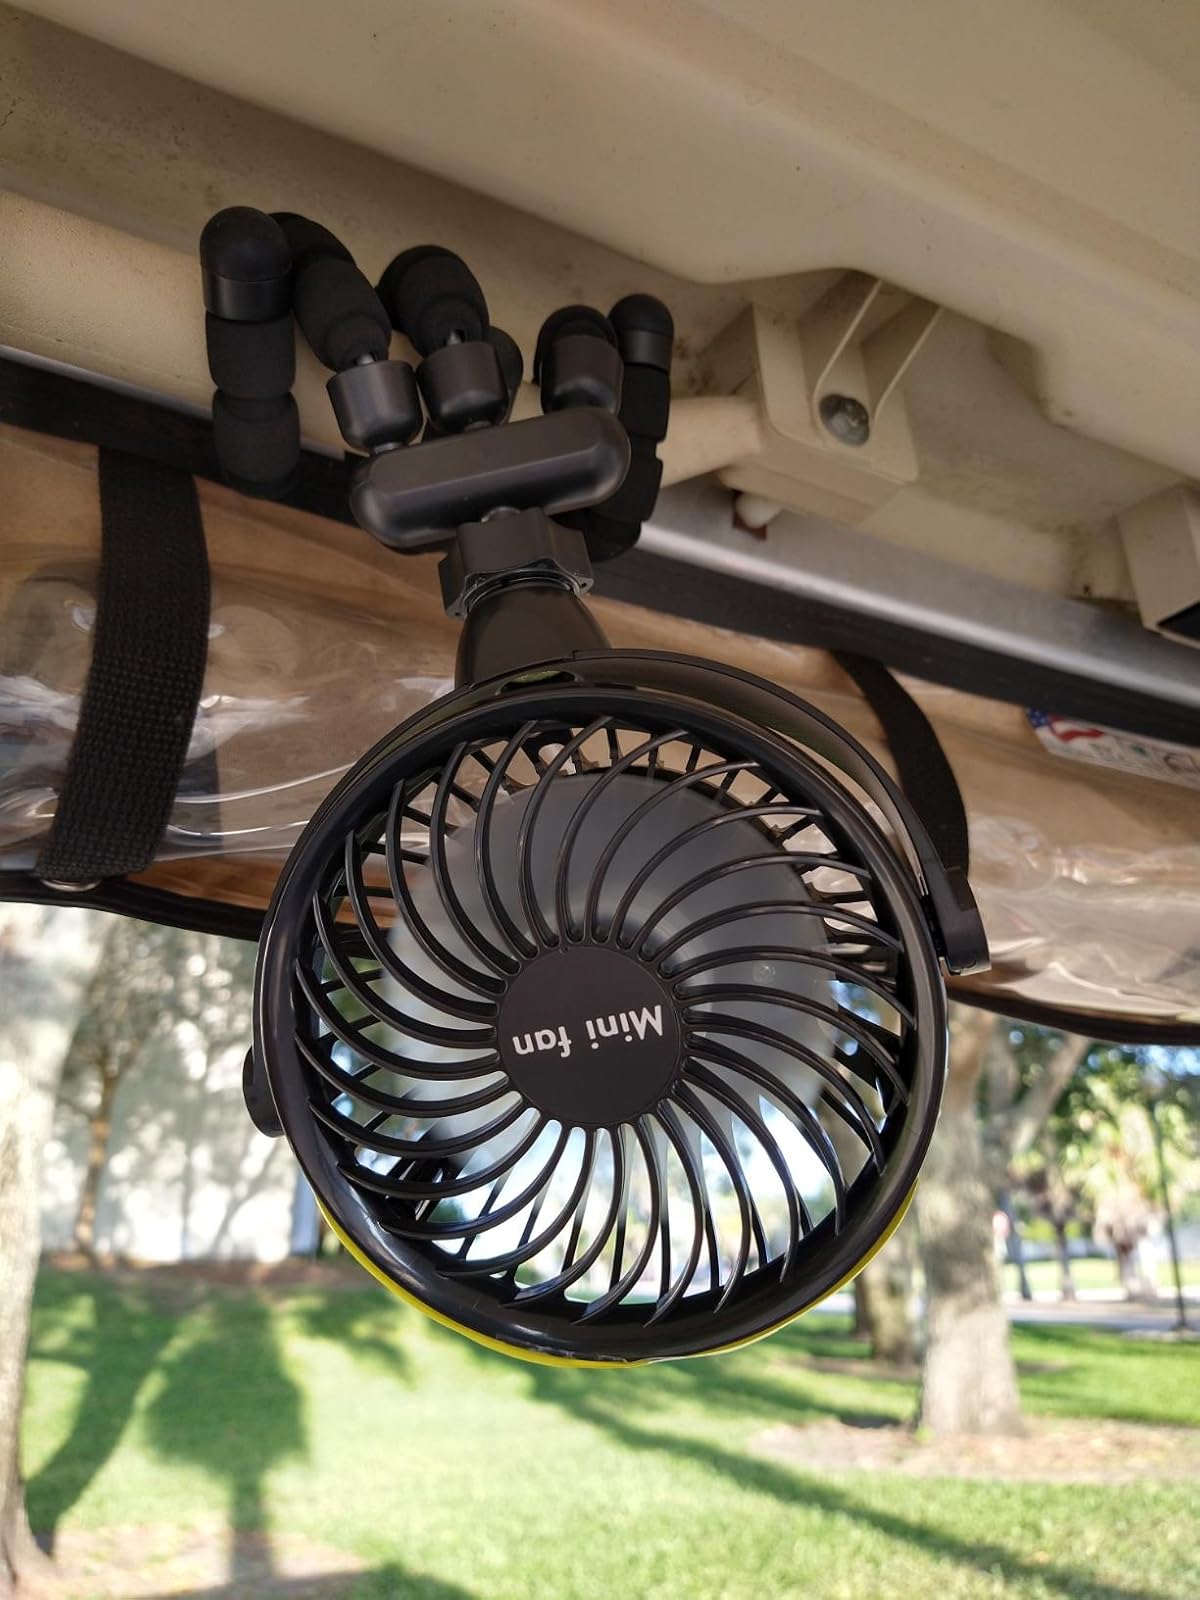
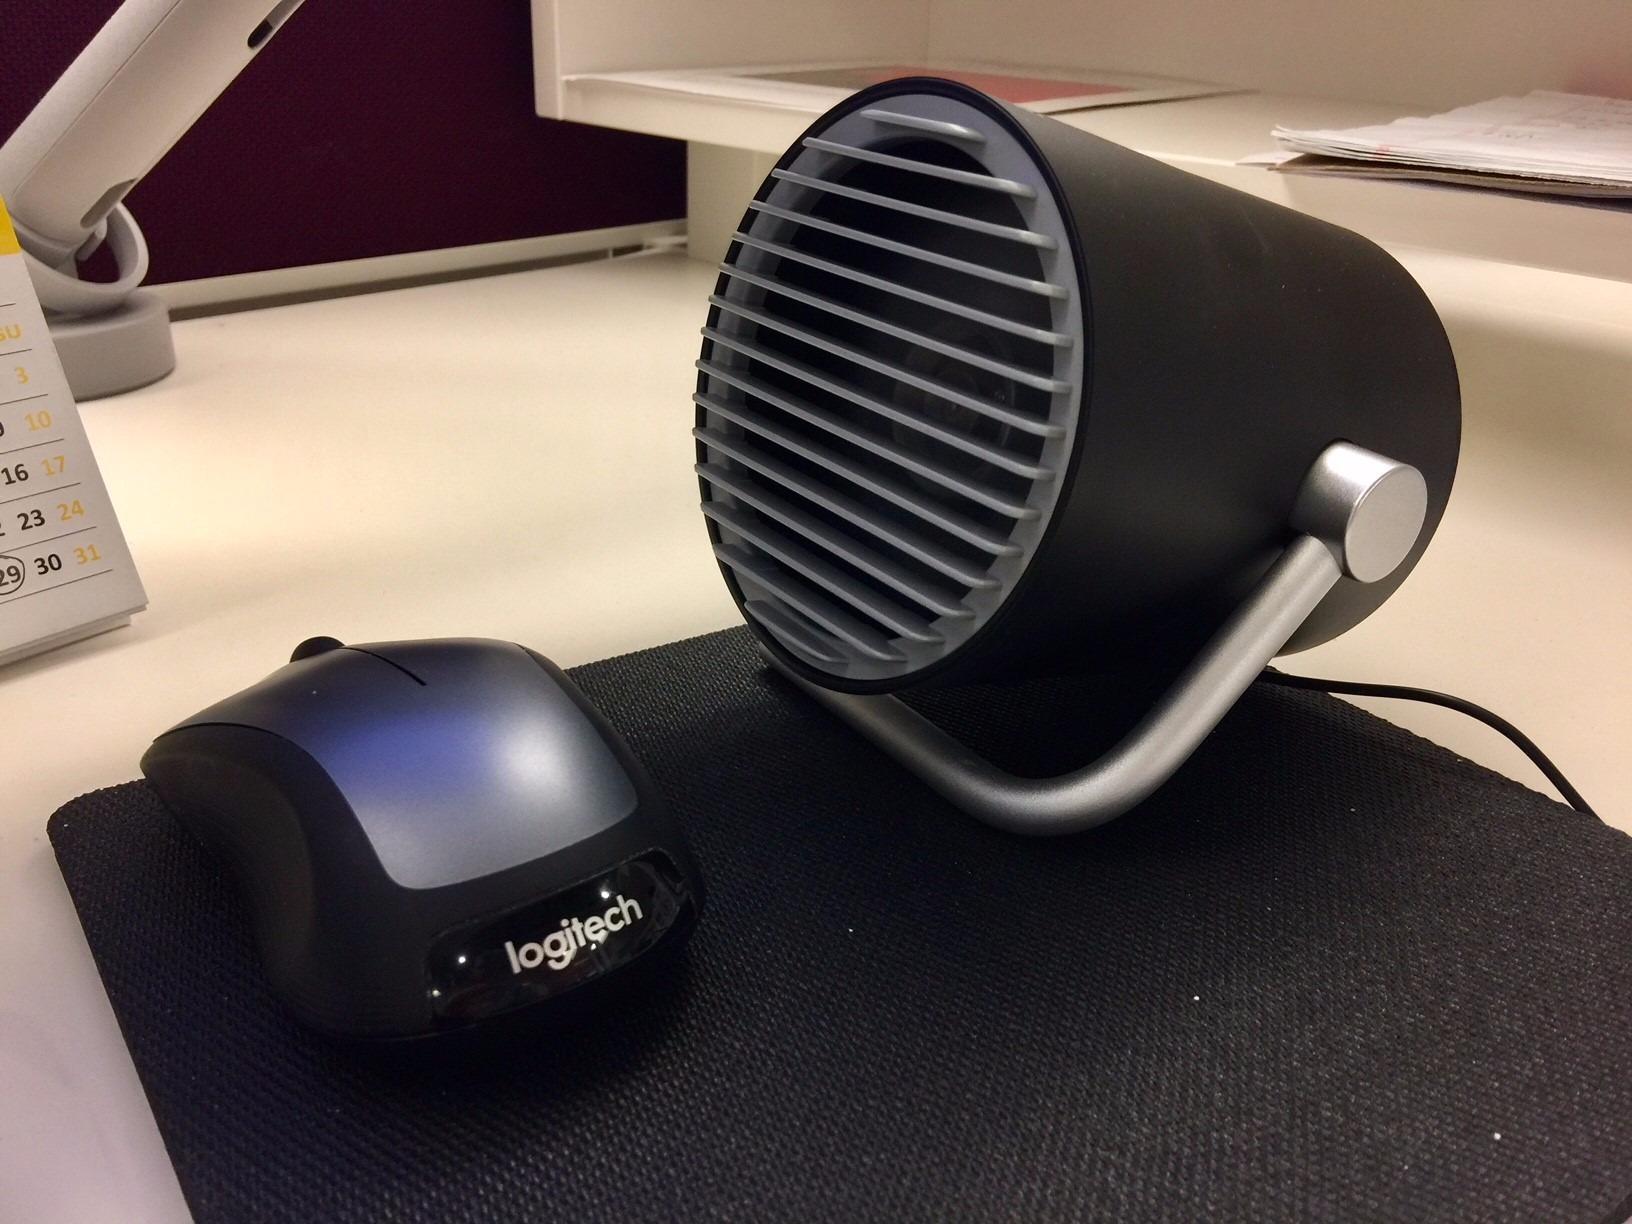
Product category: fan
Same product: no